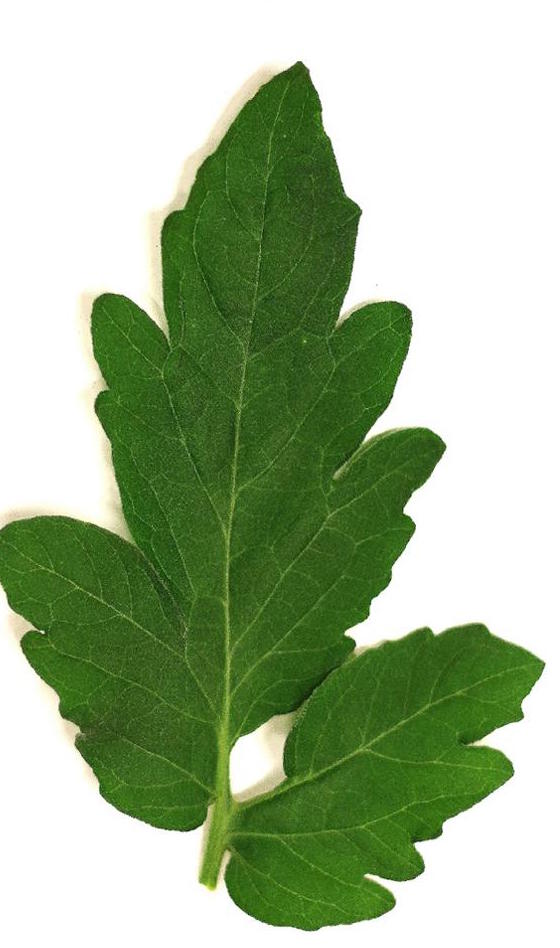
Label: Tomato leaf
Plant: Tomato
Condition: healthy